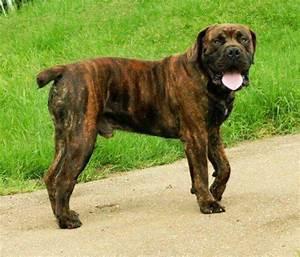
dog